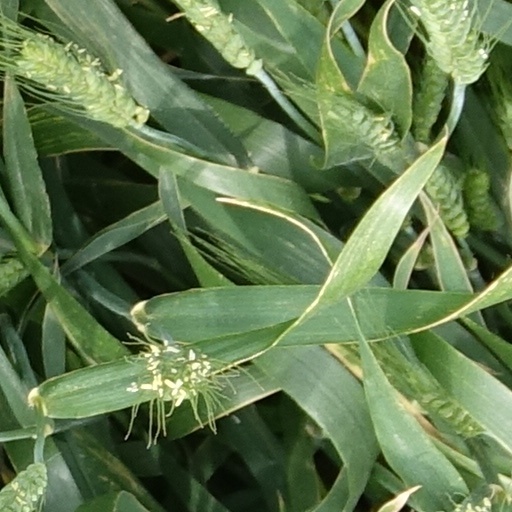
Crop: wheat